Fast chess

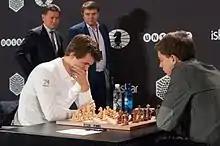
Magnus Carlsen (left) playing GM Dennis Wagner (right) at the 2015 FIDE World Chess Rapid and Blitz Championship in Berlin, at which Carlsen retained the title World Rapid Chess Champion

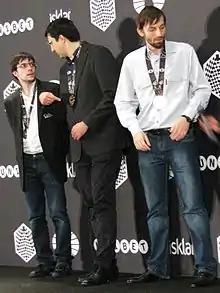
Blitz World Champion Alexander Grischuk (right) in Berlin, 2015, with runners-up Vladimir Kramnik (center) and Maxime Vachier-Lagrave (left)

Since 2012, FIDE have held joint World Rapid and Blitz Championships most years, with some years Women's World Rapid and Blitz Championships also being held.